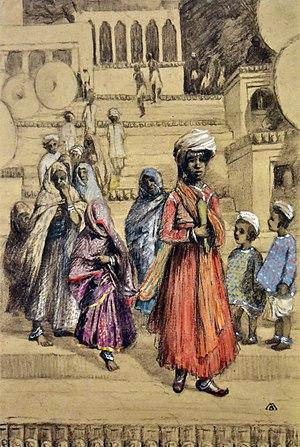
Martha Burkhardt née le 30 avril 1874 à Aarau, et morte le 12 janvier 1956, est une peintre et photographe suisse. Elle passe son enfance à Rapperswil, où elle se réinstalle à l’âge adulte.